Suomen Joutsen

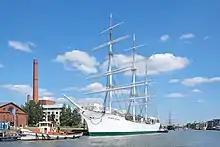
"SuomenJoutsen" at her present location next to Forum Marinum

"SuomenJoutsen" has been open to the public since 1991. She is one of the largest museum ships in Finland, slightly shorter but bigger by gross register tonnage than the four-masted barque "Pommern" in Mariehamn, Åland, and considerably bigger than the wooden barque "Sigyn" which is moored next to her. "SuomenJoutsen" was moved from her original location next to Forum Marinum in 2002. Her extensive renovations since the late 1990s included drydockings in 1998 and 2006. Since 2009 she has hosted a permanent exhibition about her career.